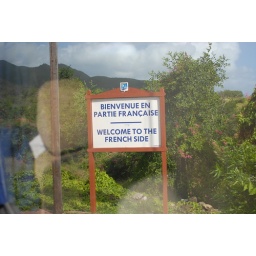
Here is the sign that greets people as they cross over from the Dutch side (Sint Maarten) to the French side (Saint-Martin).